Photogravure

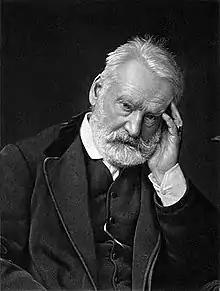
Photogravure of Victor Hugo, 1883 by "Walery"

Photogravure (in French "héliogravure") is a process for printing photographs, also sometimes used for reproductive intaglio printmaking. It is a photo-mechanical process whereby a copper plate is grained (adding a pattern to the plate) and then coated with a light-sensitive gelatin tissue which had been exposed to a film positive, and then etched, resulting in a high quality intaglio plate that can reproduce detailed continuous tones of a photograph.